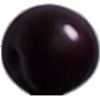
Label: cherry_wax_black